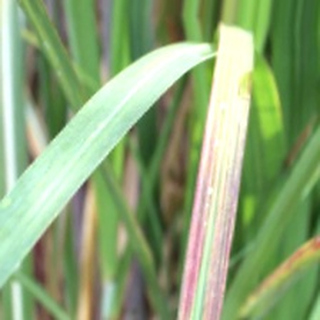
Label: sugarcane_bacterial_blight